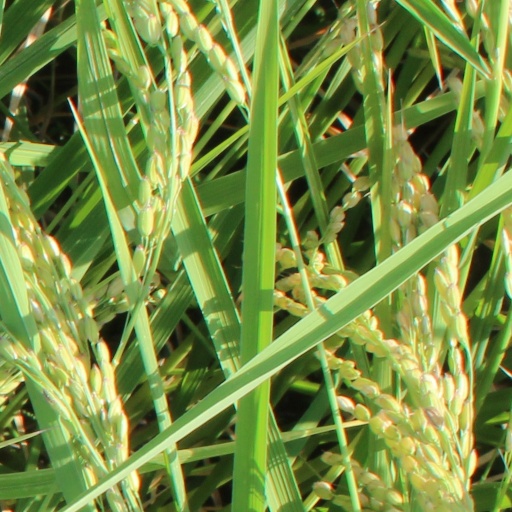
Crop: rice